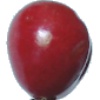
Label: Cherry 2